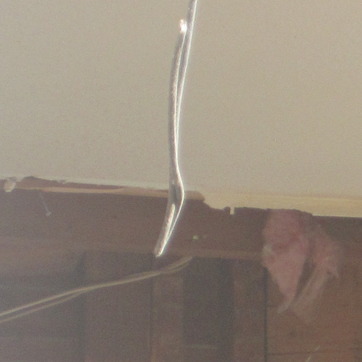
Material: plastic